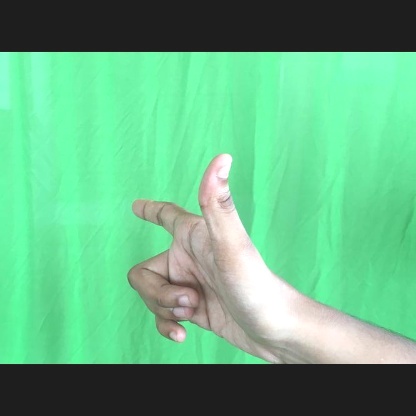
Mudra: Chandrakala